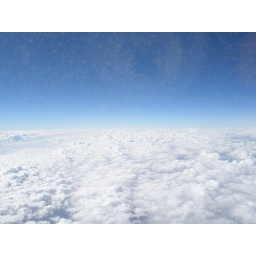
View from the plane - above the clouds